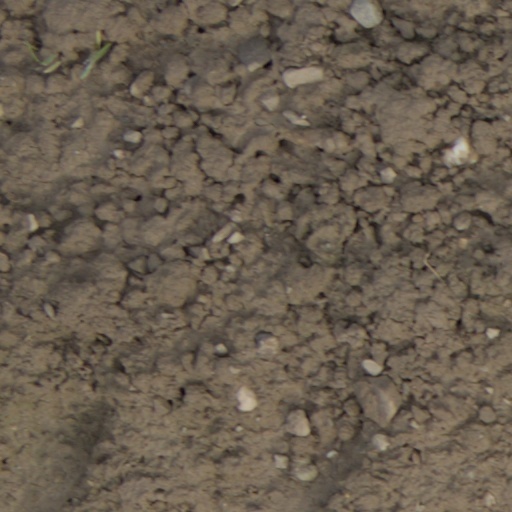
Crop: wheat